Wounded Knee Massacre

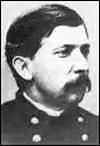
Colonel James W. Forsyth

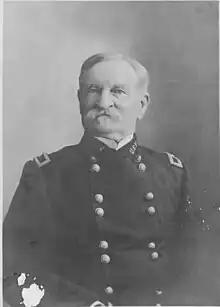
Major Samuel Whitside

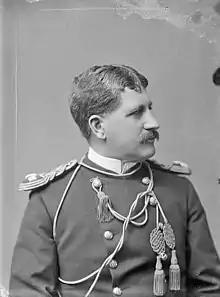
Captain Winfield Scott Edgerly

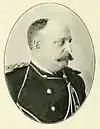
Captain Allyn Capron, Sr.

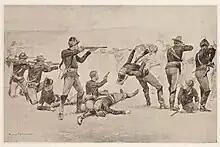
"The opening of the fight at Wounded Knee", engraved illustration by Frederic Remington. Appeared as an illustration in "Harper's Weekly", 1891

The incident was initially referred to as the "Battle of Wounded Knee". Some Native American groups have objected to this description and refer to it as the "Wounded Knee Massacre". The location of the conflict is officially known as the "Wounded Knee Battlefield". The U.S. Army currently refers to it as "Wounded Knee" in its list of Indian War campaigns, but notably calls three other incidents "massacres," all of which were allegedly perpetrated by Native Americans against soldiers or American citizens rather than against Native Americans. Notably, in 1999, the Army's Center of Military History weighed-in on the name in a response to a resolution from the National Congress of American Indians. According to Brig. Gen. John Brown, the Army's Chief of Military History, "to characterize Wounded Knee as a massacre – the killing of considerable number of human beings under circumstances of atrocity or cruelty, or mercilessly – overlooks the absence of premeditation, efforts to peacefully pacify the encampment, attempts to spare women and children once the melee began, and the Army’s sincere efforts to investigate charges of wanton killing of noncombatants after the incident." Brown called scholarship critical of the Army's conduct at Wounded Knee Creek "revisionist atonement literature."